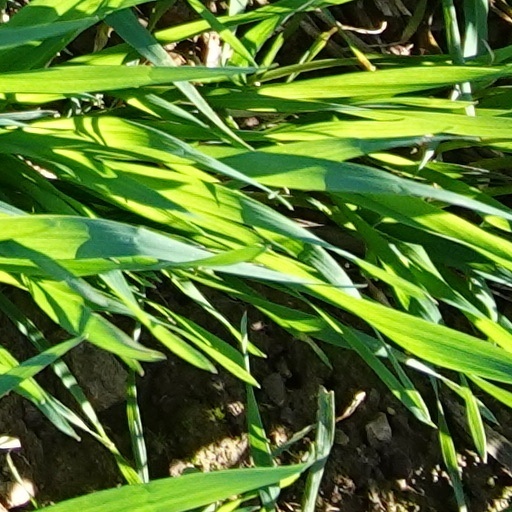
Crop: wheat